Glider Pilot Regiment

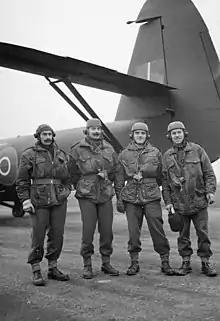
Glider pilots pose in front of a Horsa glider, 11 December 1944. From left to right: Lt J. F. Hubble; S/Sgt B. L. Morgan; S/Sgt J. L. Crone; Sgt R. Biagott.

A Glider Training Squadron was formed, and the first test-flights were conducted using Swallow light aircraft which had their propellers removed to simulate the flight characteristics of a glider; they were towed by the Whitleys using tow-ropes of varying number and length for experimentation purposes. Appeals were made throughout the United Kingdom for civilian gliders to be donated to the squadron, and the first four arrived in August 1941; three of them had been manufactured in pre-war Germany. Soon several more were donated, and these were put to use training instructors, glider pilots and newly formed ground crews. Accidents were quite frequent in these early months, primarily due to the hemp tow-ropes breaking during flight; these problems were only solved with the introduction of nylon tow-ropes imported from the USA. The first demonstration of the squadron's abilities took place on 26 September, when Prince George, Duke of Kent witnessed a demonstration of the fledgling airborne establishment's capabilities: four parachute-drops were conducted, and then two gliders were towed by civilian aircraft. This was followed on 26 October by a night exercise being conducted by the squadron, with two Avro 504s towing four gliders, and on 13 December five gliders were towed to Tatton Park, where they landed alongside sixteen parachutists dropped from two Whitley bombers.